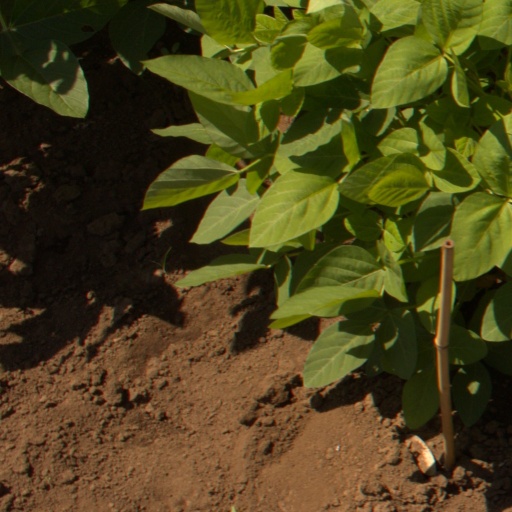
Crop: soybean